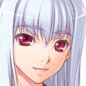
Portrait style: Anime Portrait